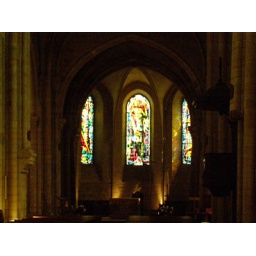
a trio of stained glass windows in Saint Pierre de Montmartre